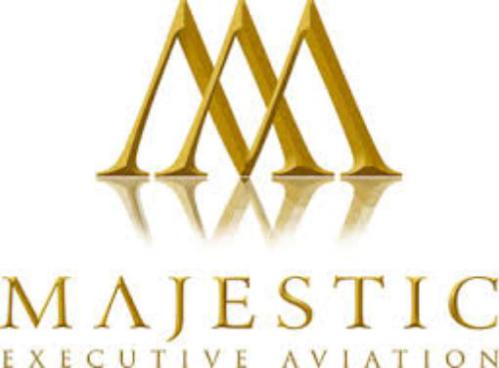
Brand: majestic
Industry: Clothes